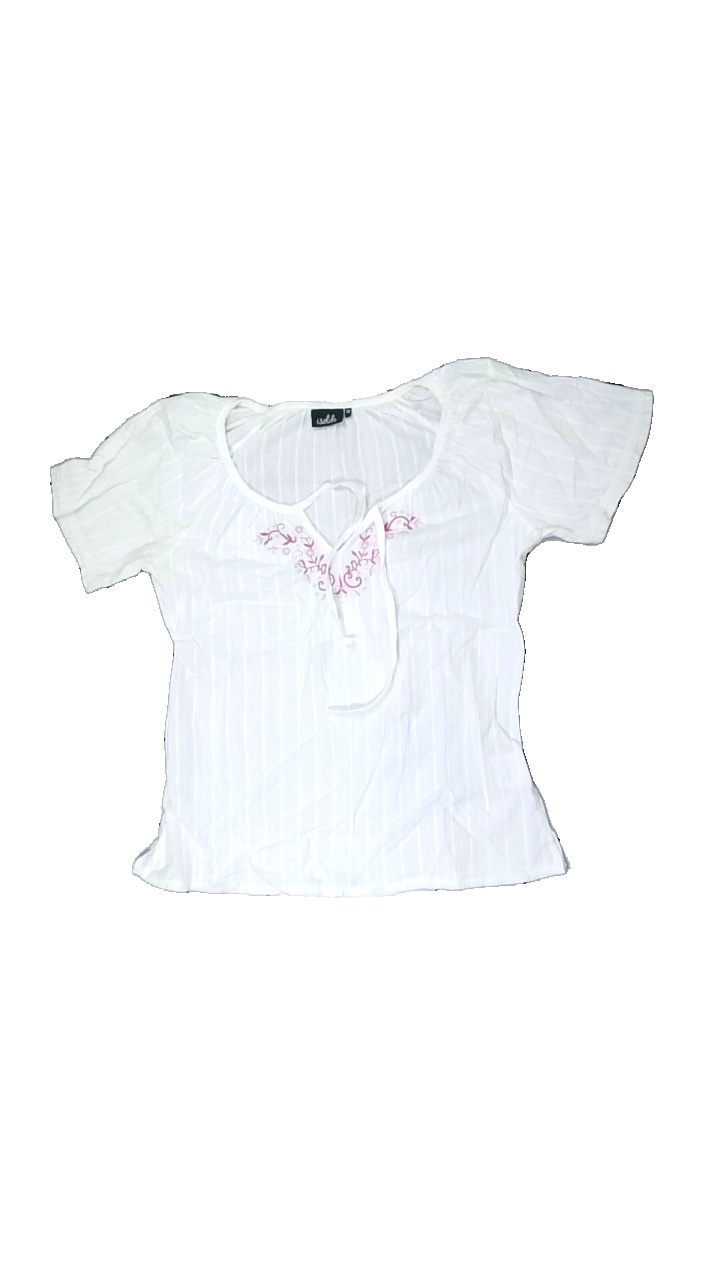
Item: Blouse (Ladies)
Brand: Isolde
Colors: White, Purple
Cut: Regular, C-collar
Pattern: Embroidered
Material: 100% Cotton
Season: Summer
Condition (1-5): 2
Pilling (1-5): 4
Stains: Minor
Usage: Export
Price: <50